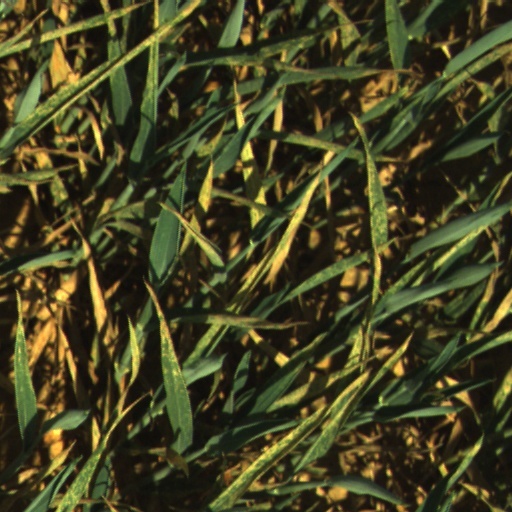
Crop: wheat